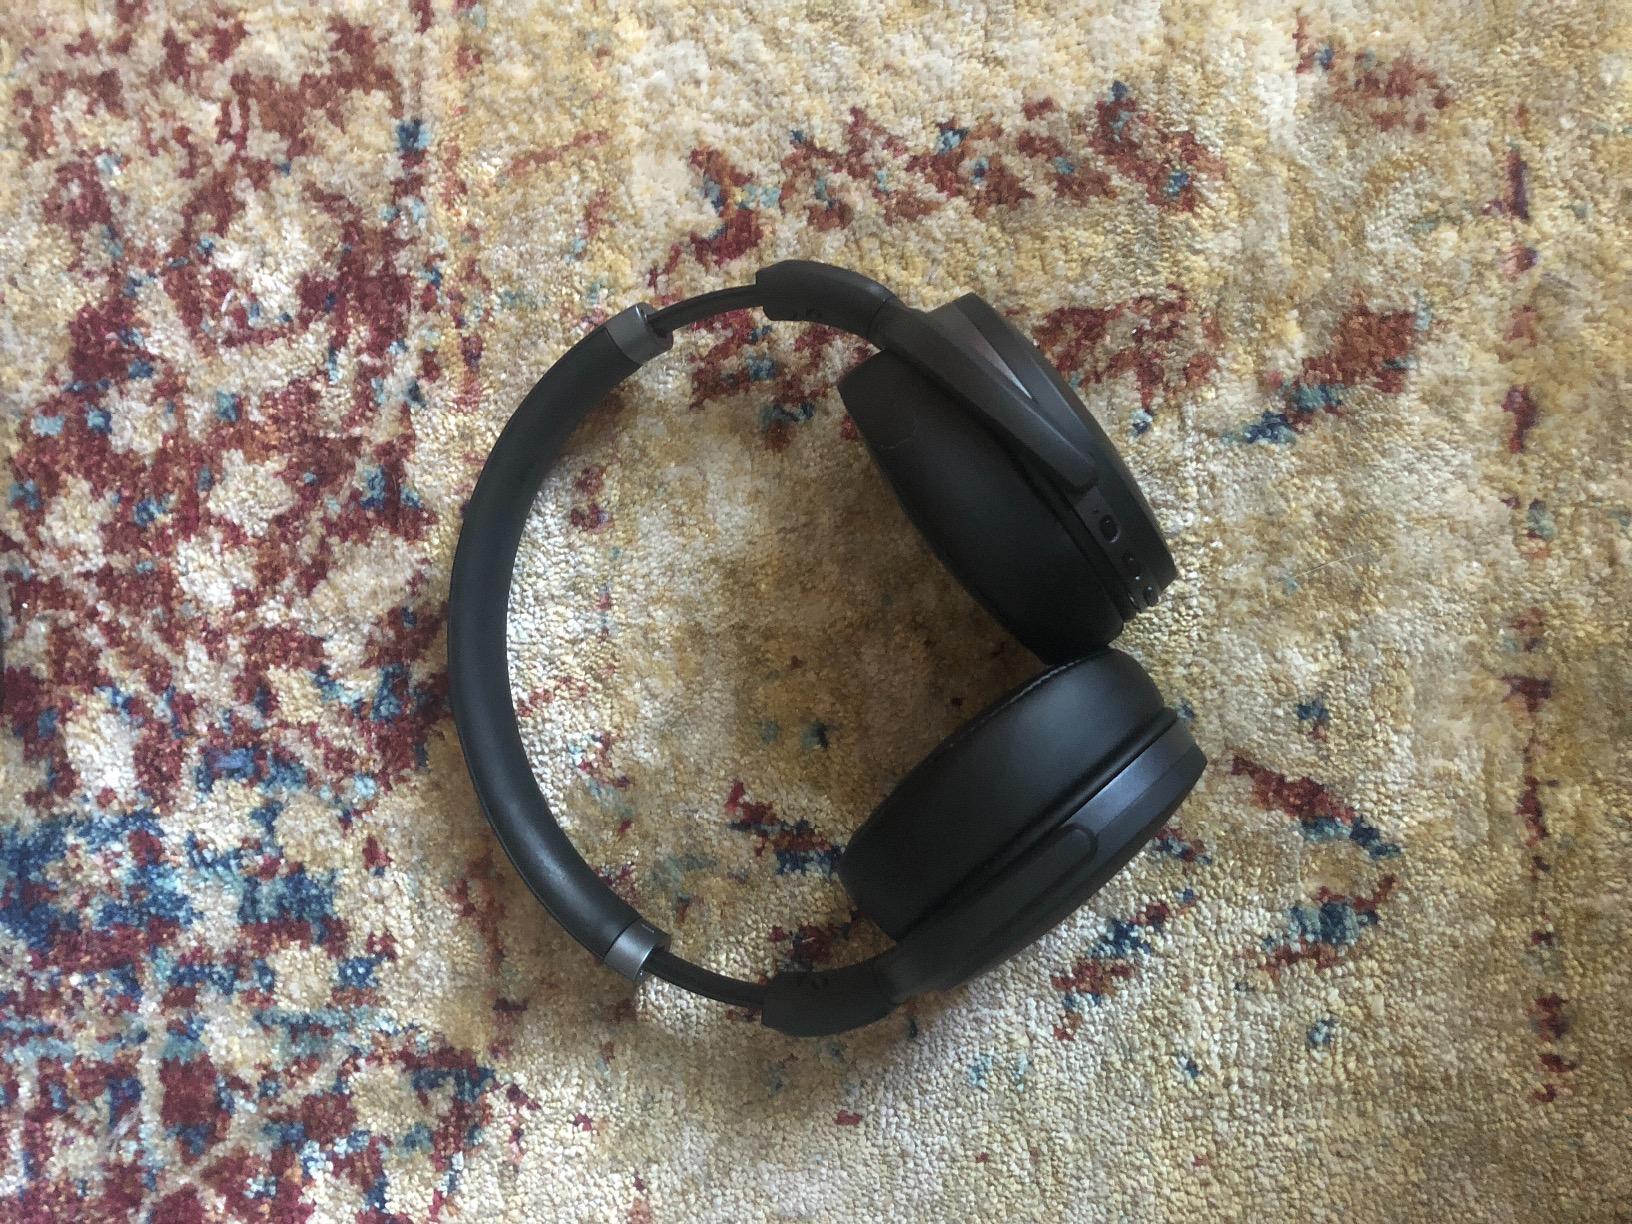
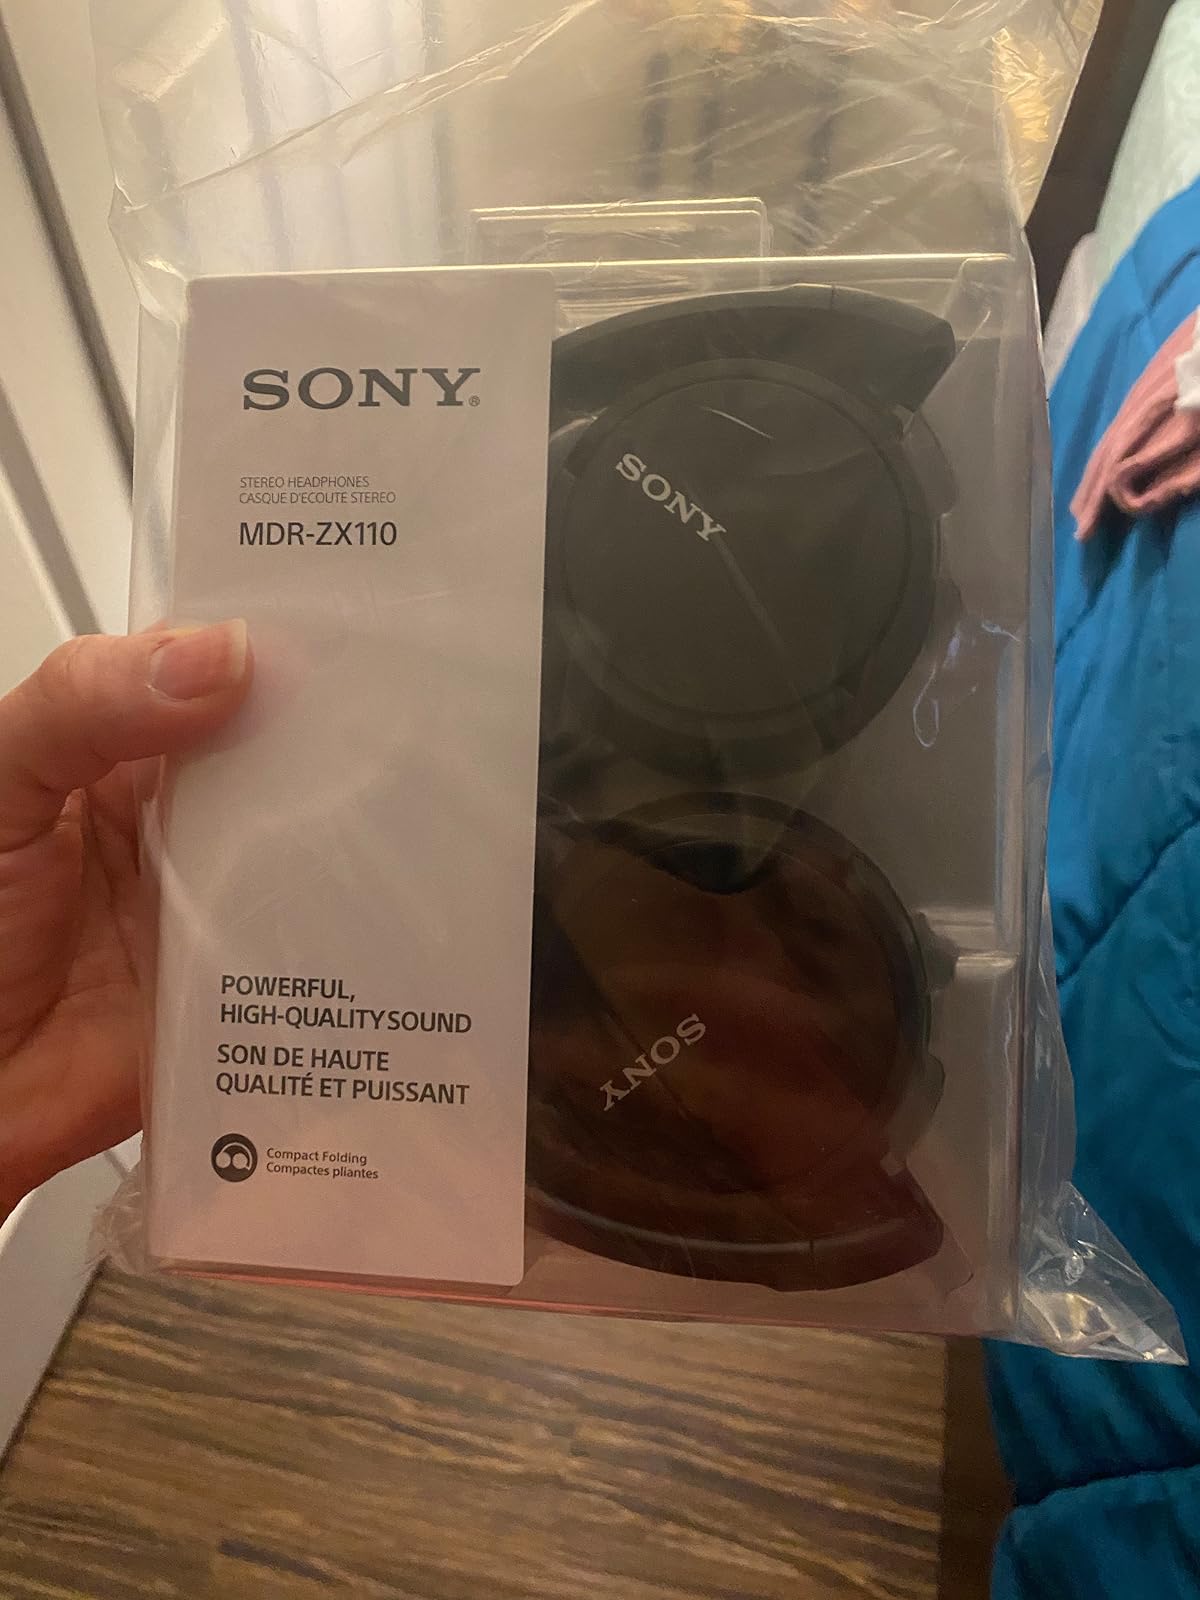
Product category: headphones
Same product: no